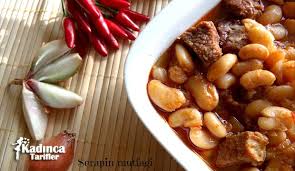
Yemek: kuru_fasulye